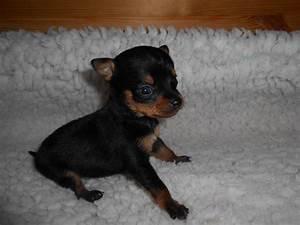
dog